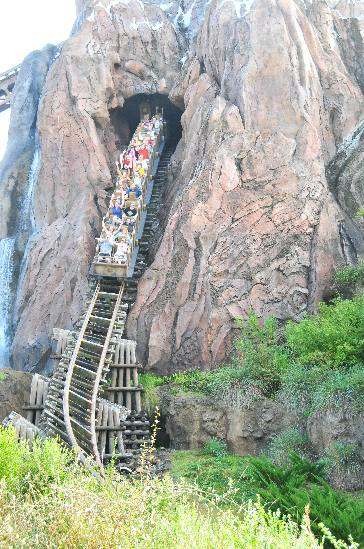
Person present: No